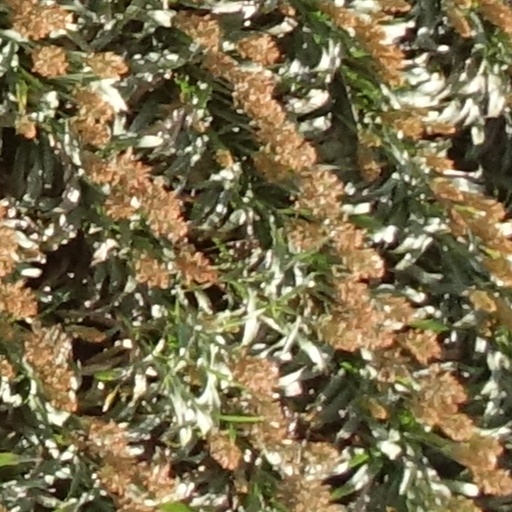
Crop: sorghum